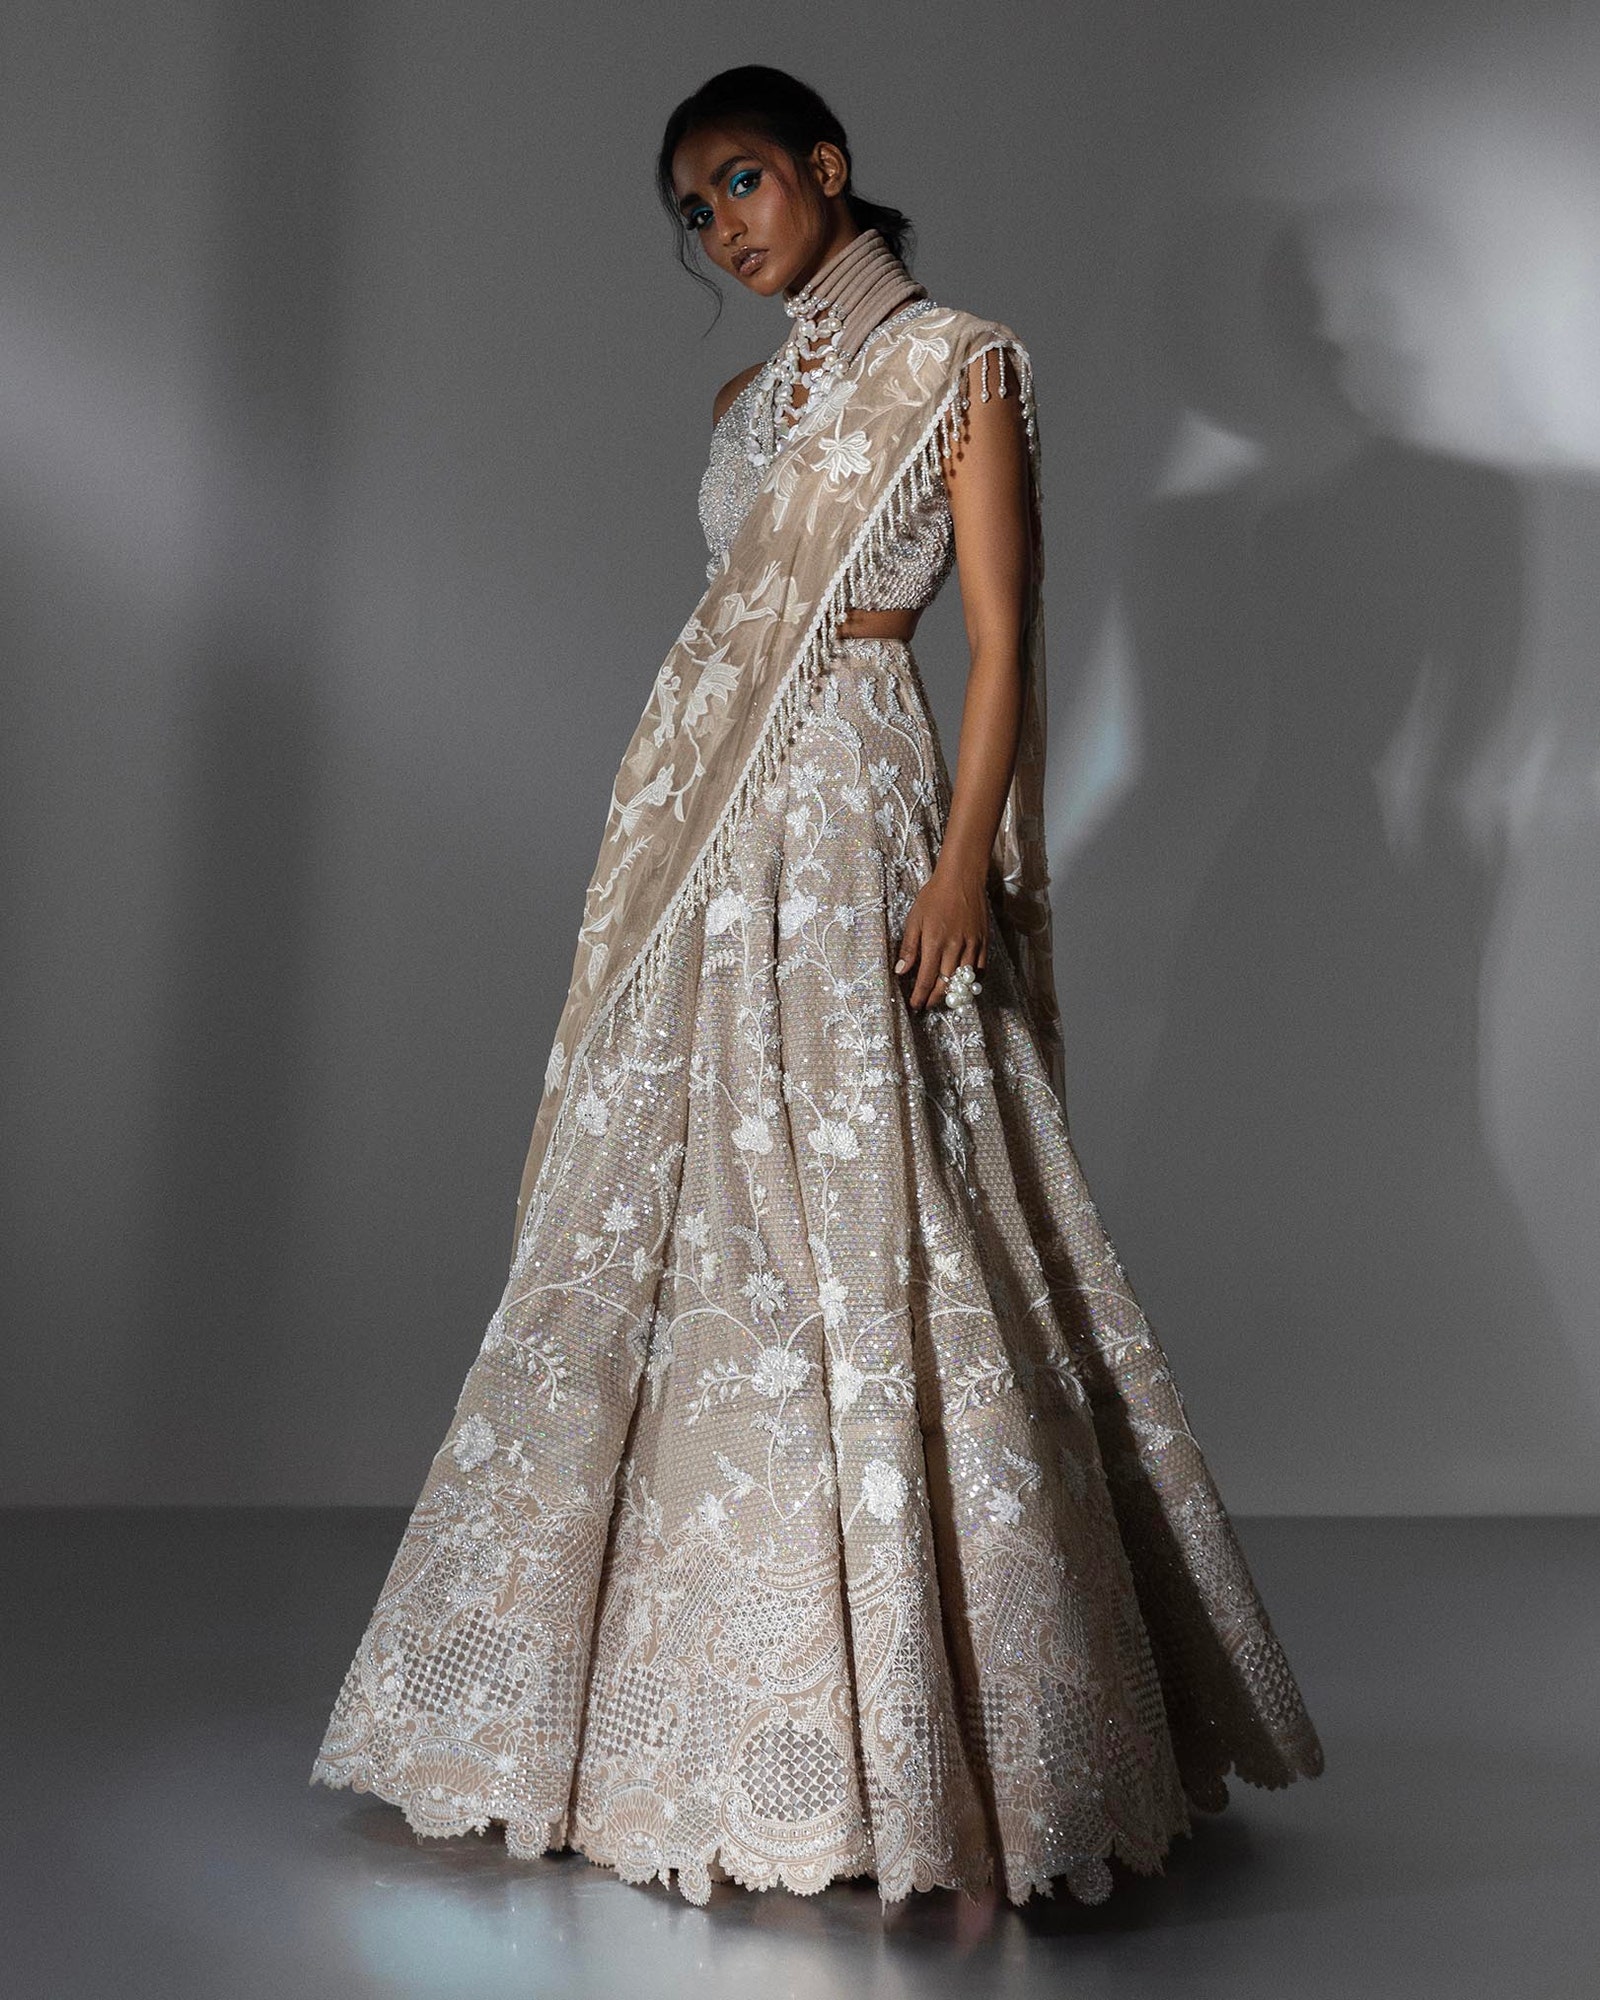
beige embroidered lehenga